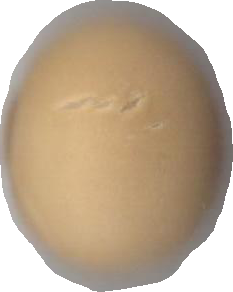
Variety: Grobogan